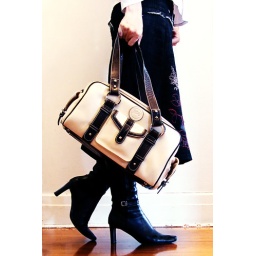
Now to wrap it, place it under the tree and sign &lt;i&gt;'with love from the husband'&lt;/i&gt;